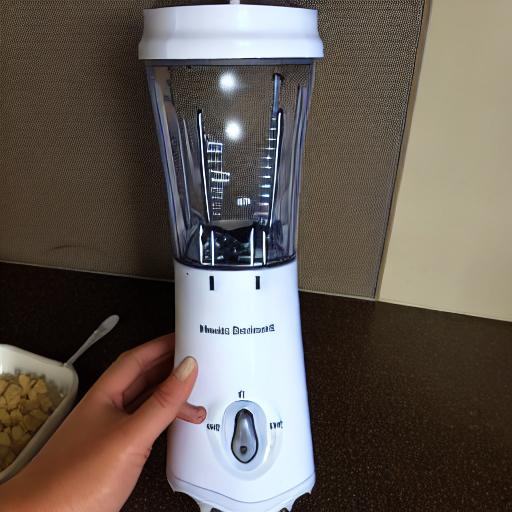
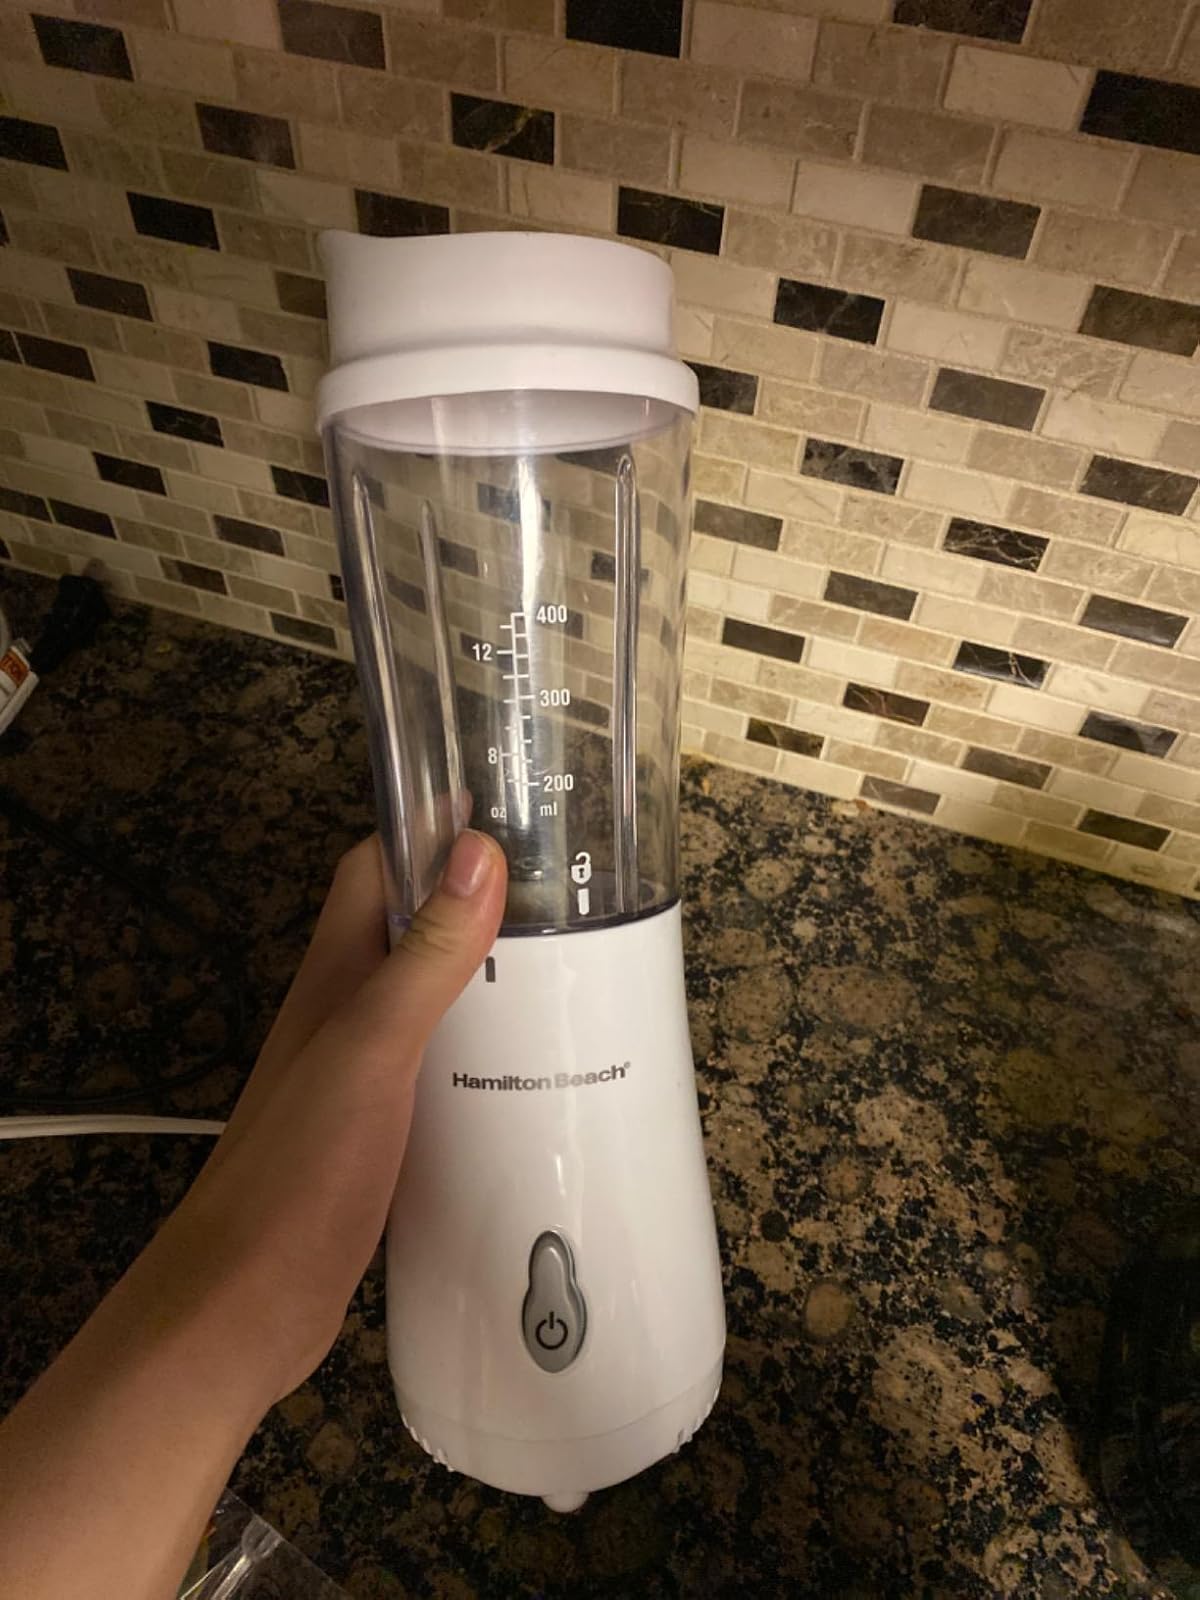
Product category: items_blender
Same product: no